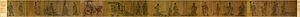
Gu Kaizhi 顾恺之 ou Kou K'ai-Tche ou Ku K'ai-Chih, surnom: Changkang 长康, nom de pinceau: Hutou, né vers 345 à Wuxi est mort vers 406 : l'un des peintres chinois les plus célèbres et l'artiste majeur de l'art chinois au IVᵉ siècle. Connu pour ses portraits réalistes, il est considéré comme le premier grand peintre sur rouleau, alors qu'auparavant les grands peintres exécutaient des peintures murales essentiellement. Il vécut sous la dynastie des Jin orientaux, au Sud de la Chine. Peintre et poète, il est aussi l'auteur d'un des premiers traités sur la peinture, les Notes sur la peinture du mont de la Terrasse des nuages, qu'on lie à la naissance de la peinture de paysage.